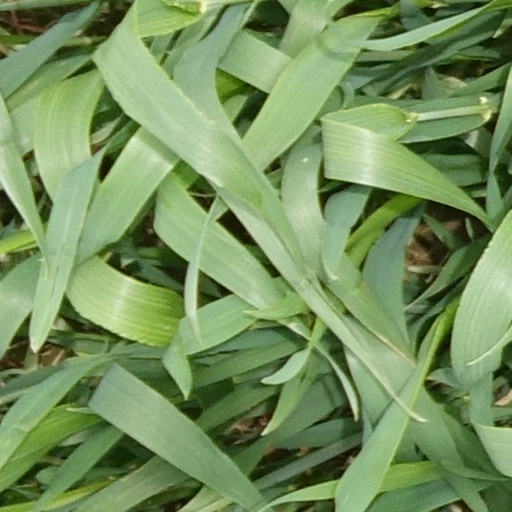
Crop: wheat